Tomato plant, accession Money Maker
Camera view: horizontal (90 deg, fisheye); turntable rotation: 270 degrees
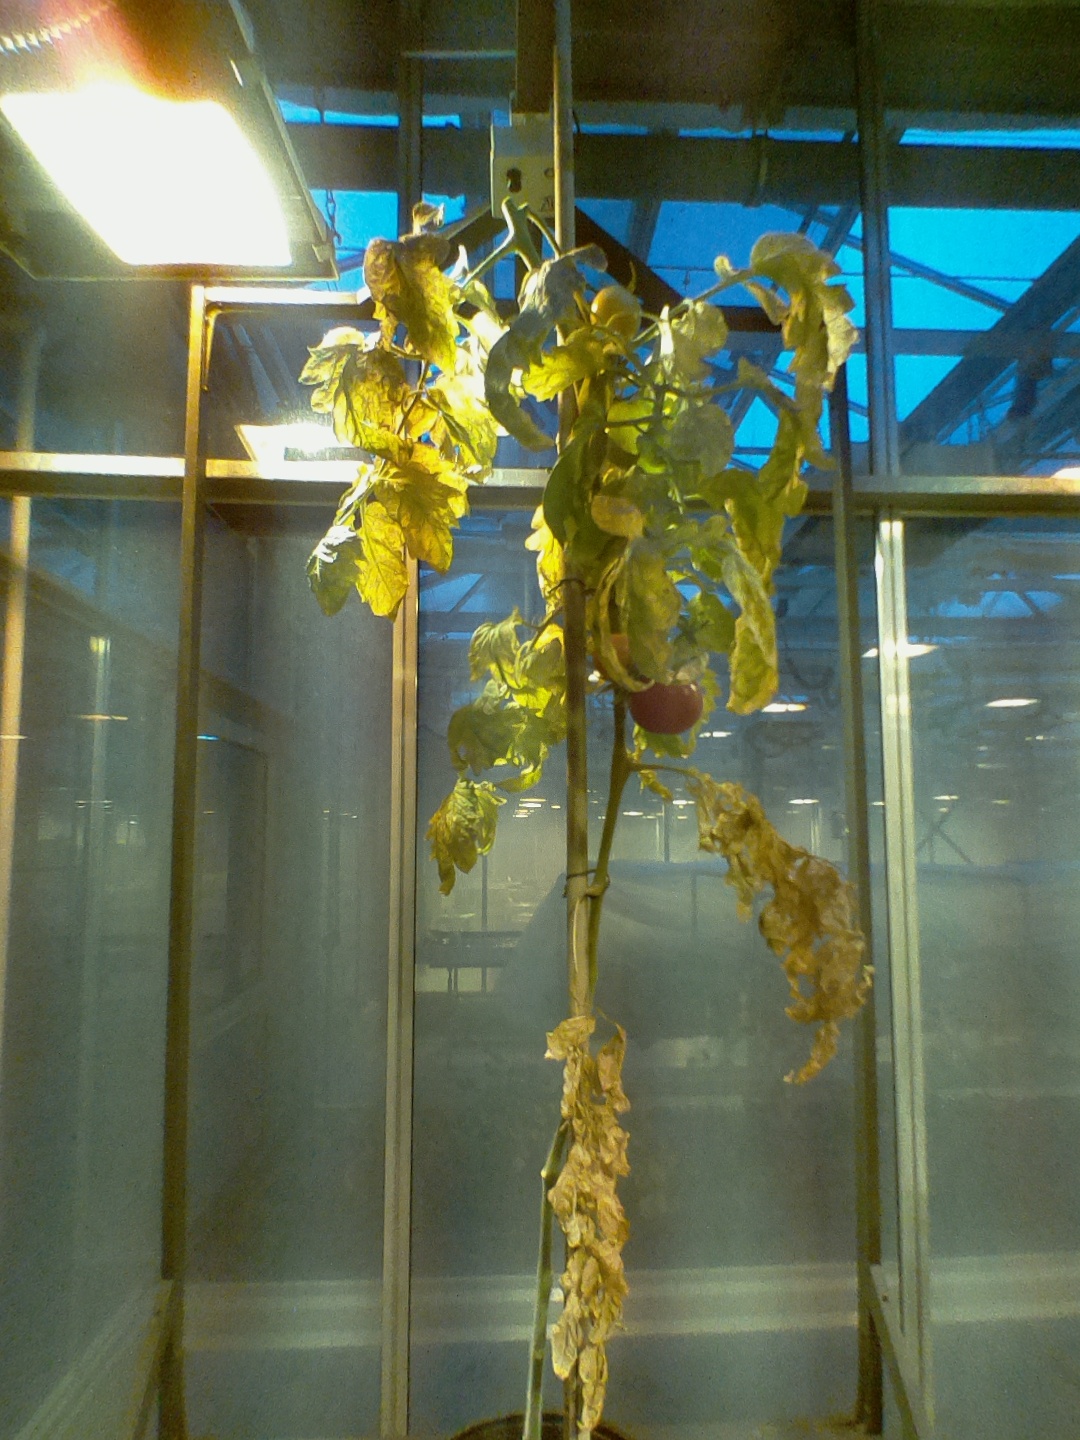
BBCH growth stage 85: 50%-60% of fruits show typical fully ripe color